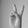
ASL letter: V